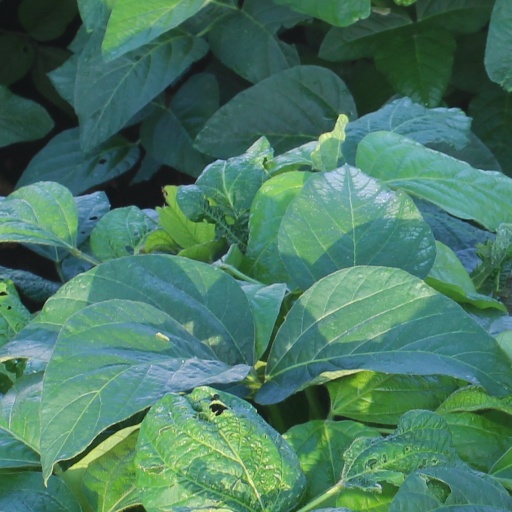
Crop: soybean